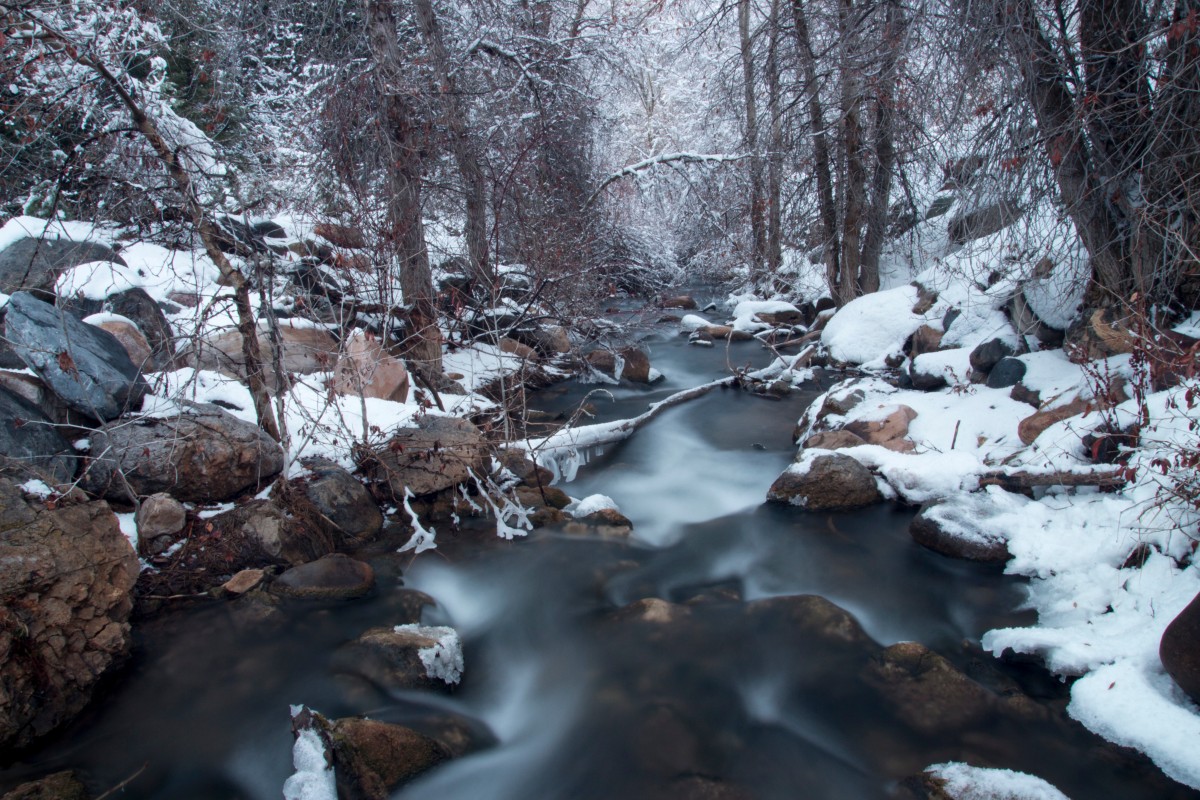
Tags: nature, forest, rock, wilderness, branch, snow, winter, leaf, river, stream, ice, autumn, weather, rapid, season, woodland, freezing